Pont de Recouvrance

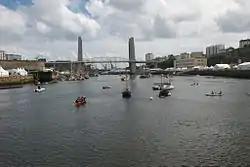
The Pont de Recouvrance and the Penfeld

The Pont de Recouvrance is a vertical-lift bridge in Brest, France, across the river Penfeld. Opened on 17 July 1954, it was the largest vertical-lift bridge in Europe until the opening of the Rouen Pont Gustave-Flaubert in 2008. It links the bottom of the rue de Siam to the quartier de Recouvrance, replacing a swing bridge (the pont National) destroyed by Allied bombardment in 1944.